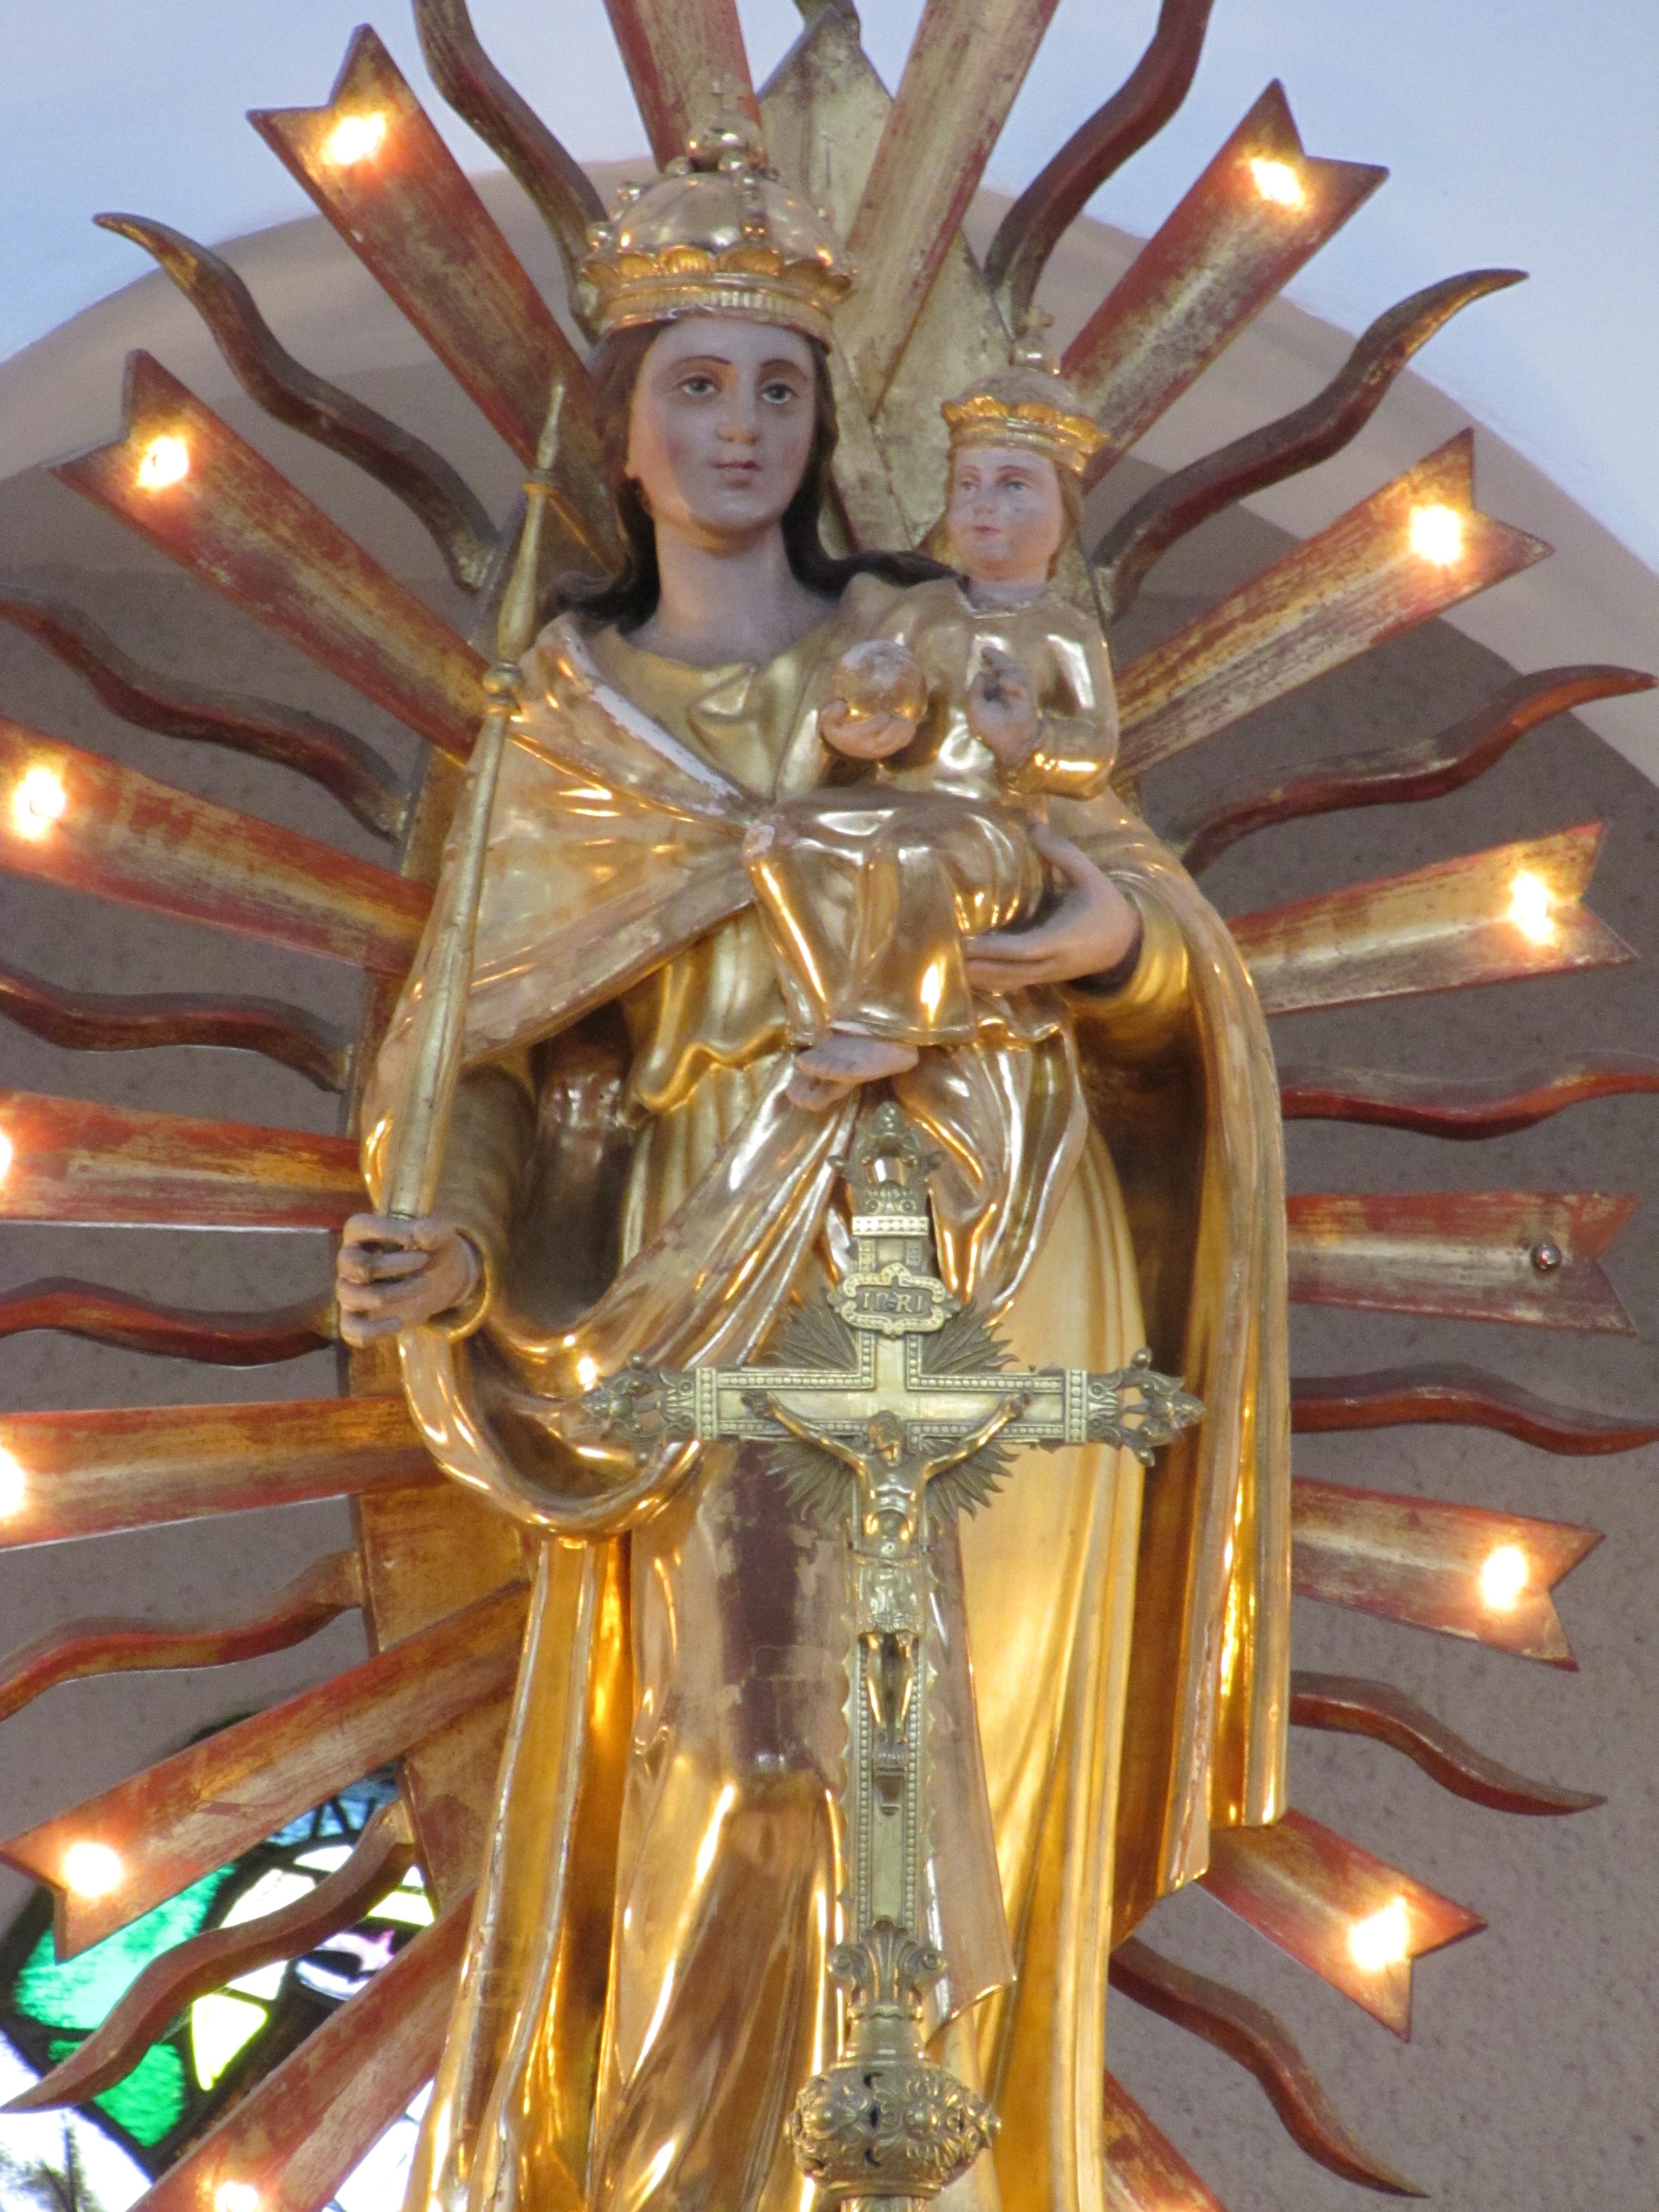
woman, monument, statue, christian, sculpture, mary, carving, mythology, madonna